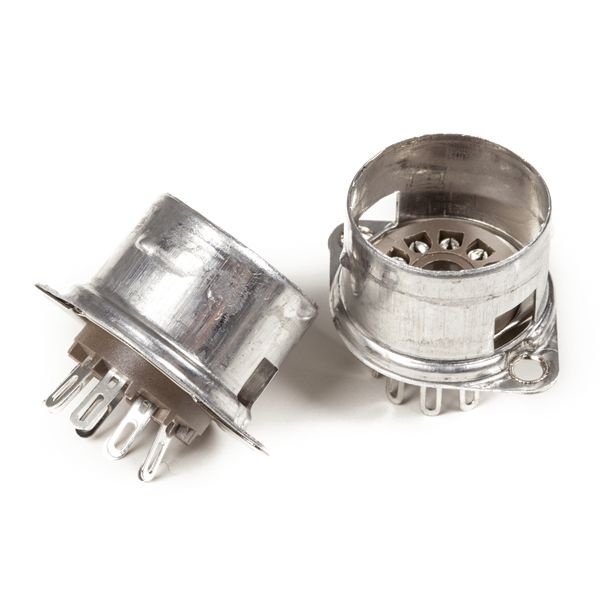
Fender Pure Vintage Preamp Tube Sockets -
Description Fender offers a wide selection of Pure Vintage electronics to players looking to restore or upgrade their guitar or amplifier with classic Fender in mind. From potentiometers to select capacitors, tube sockets and more, these electronics are created to closely replicate original-era Fender parts and have been used on a number of Fender reissue instruments and amplifiers, including our American Vintage series of guitars and basses. But best of all, Pure Vintage guitar and amp electronics are also versatile enough to fit most Fender guitars and tube amplifiers, making it easier than ever to inject that vintage vibe into any setup. Pure Vintage Preamp Tube Sockets Set of two chassis-mount nine-pin replacement tube sockets Fits most Fender vintage and modern tube amplifiers Accommodates most 12AX7, 12AT7 and 12AU7 type preamp tubes See more Features Set of two chassis-mount nine-pin replacement tube sockets Fits most Fender vintage and modern tube amplifiers Accommodates most 12AX7, 12AT7 and 12AU7 type preamp tubes Set of two chassis-mount nine-pin replacement tube sockets Fits most Fender vintage and modern tube amplifiers Accommodates most 12AX7, 12AT7 and 12AU7 type preamp tubes
Brand: Fender
Category: Arts & Entertainment > Hobbies & Creative Arts > Musical Instrument & Orchestra Accessories > Musical Instrument Amplifier Accessories